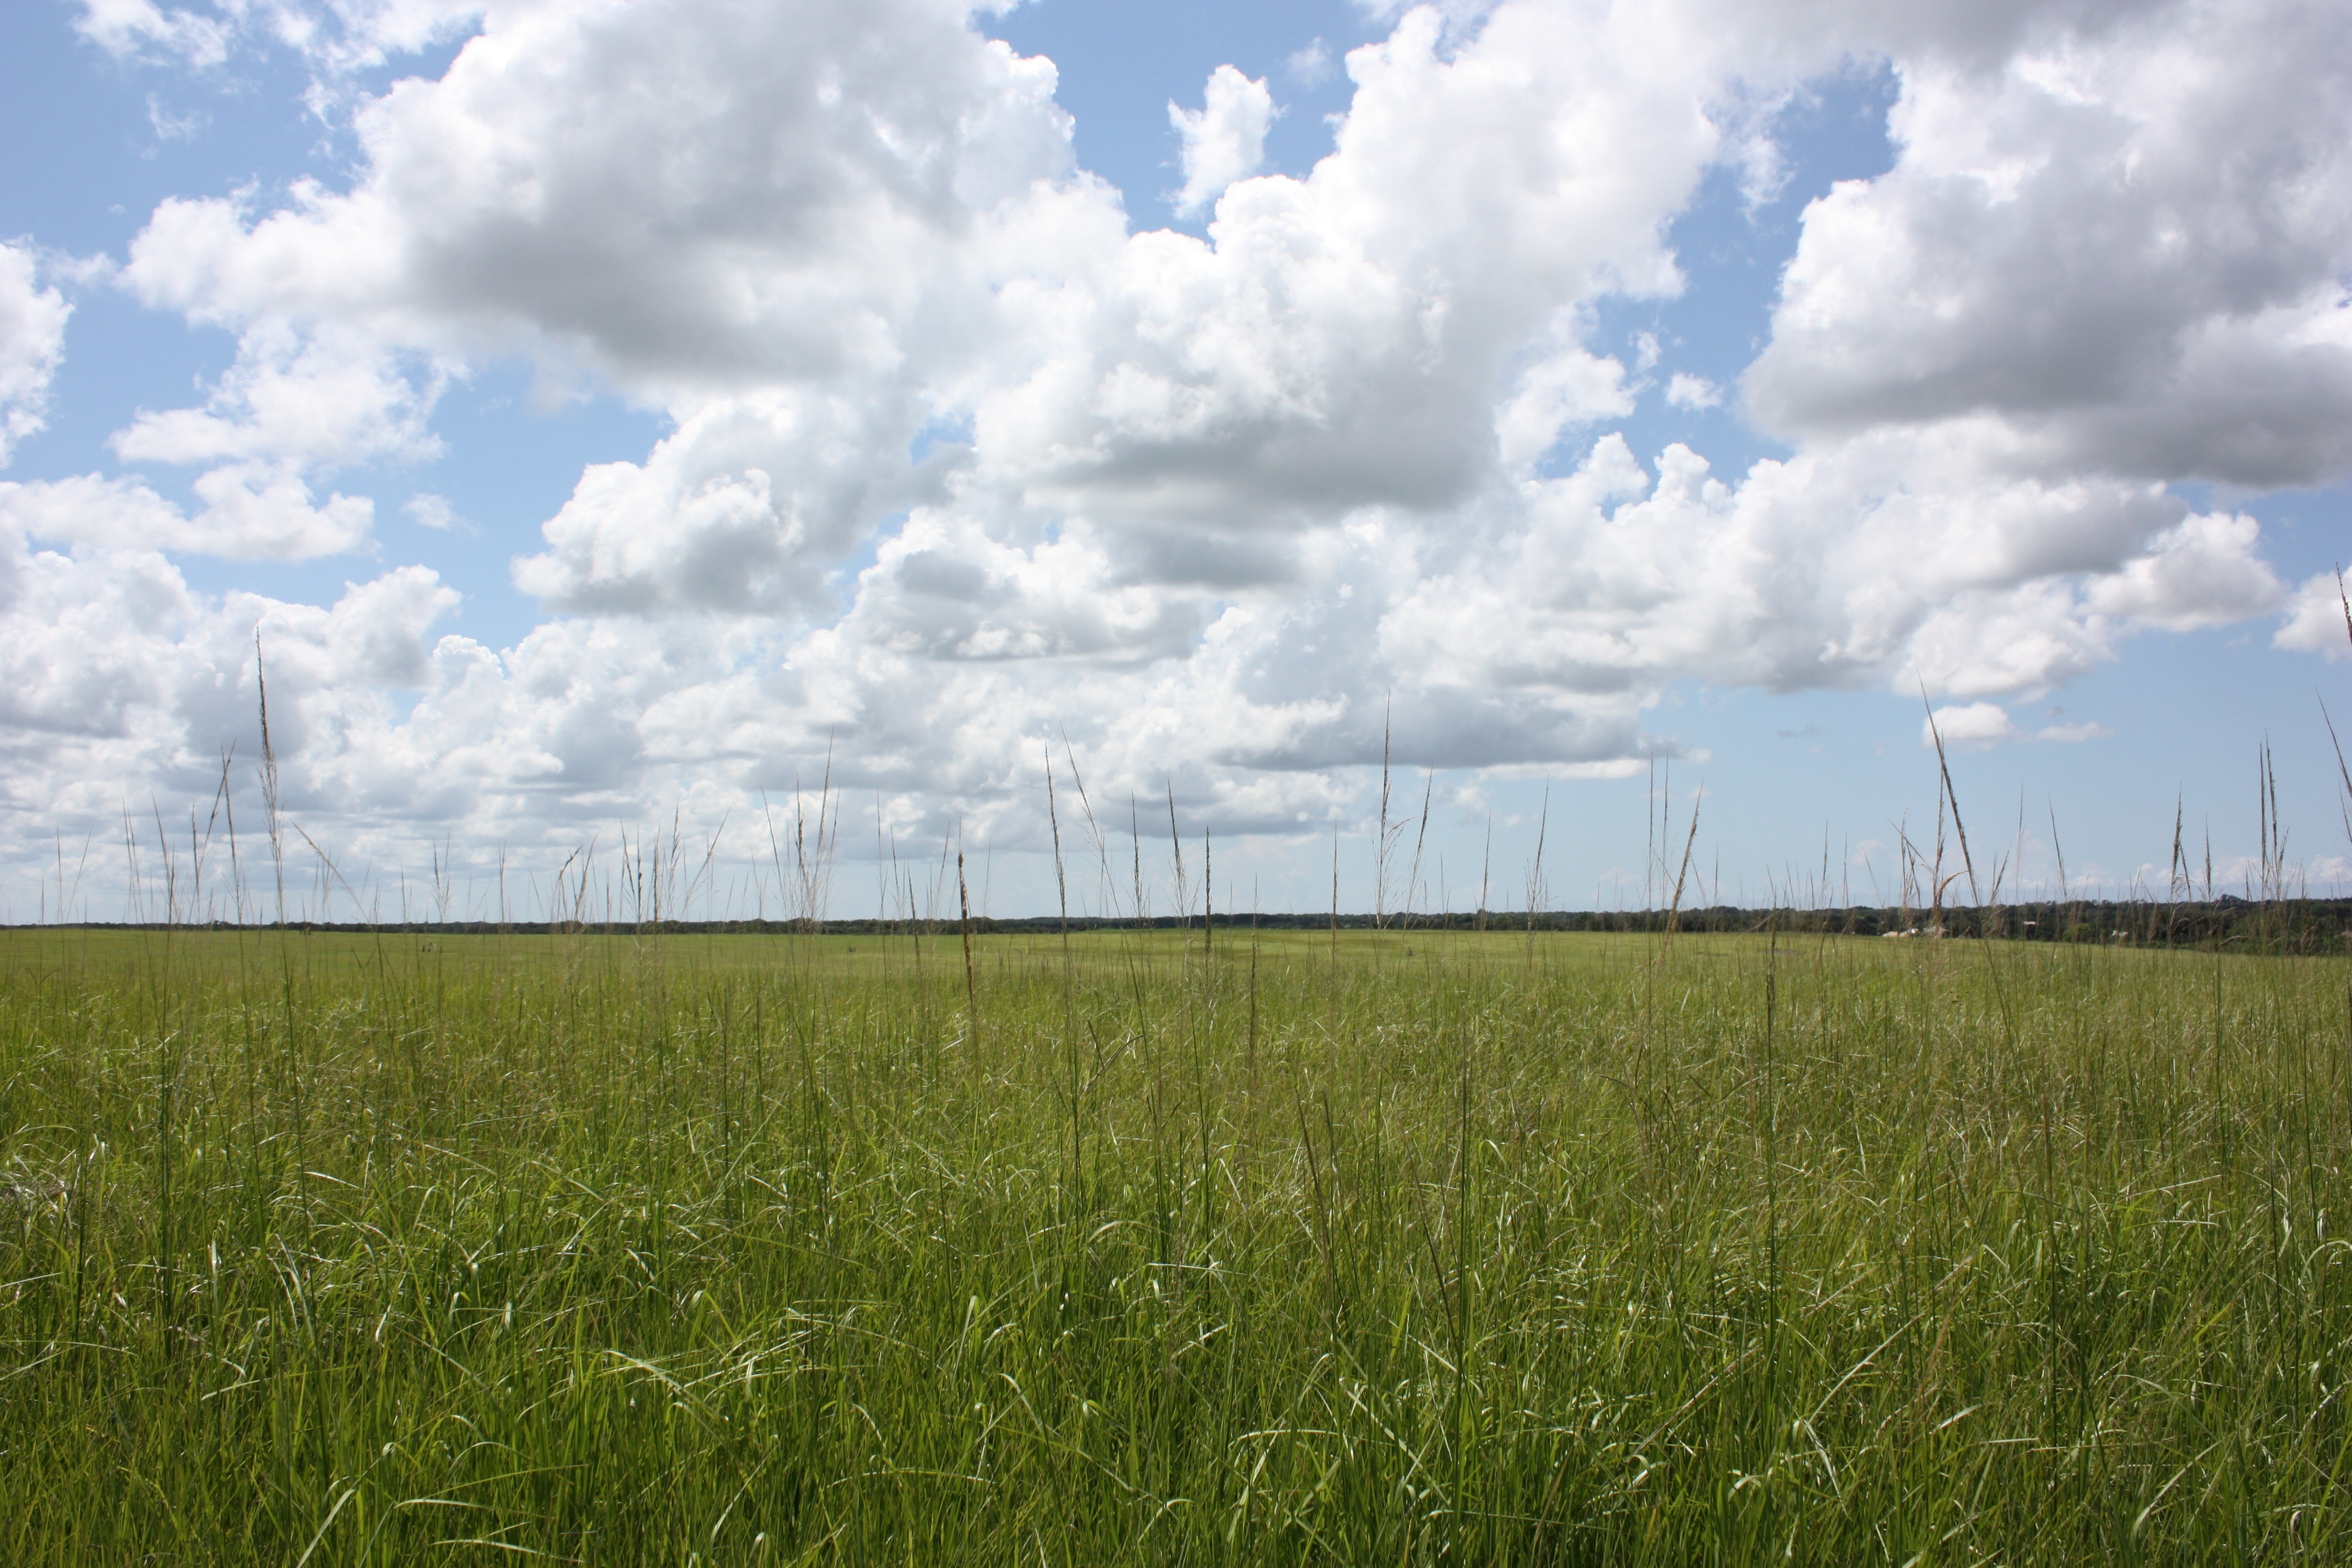
landscape, grass, horizon, marsh, cloud, sky, field, lawn, meadow, prairie, sunlight, wind, crop, pasture, agriculture, plain, grassland, wetland, habitat, ecosystem, steppe, rural area, paddy field, natural environment, grass family